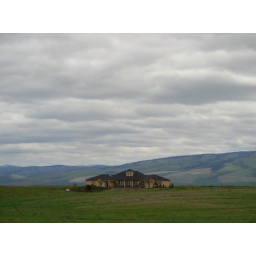
Loan house in the field